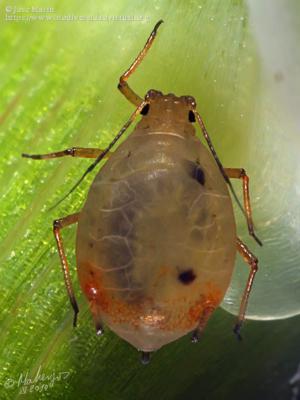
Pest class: bird_cherry_oat_aphid